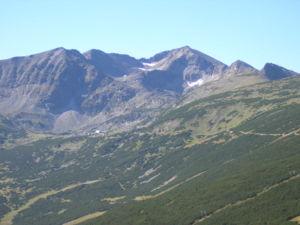
Le mont Moussala est un ensemble de sommets des Balkans, dans le massif du Rila. Il culmine à 2 925 mètres d'altitude.